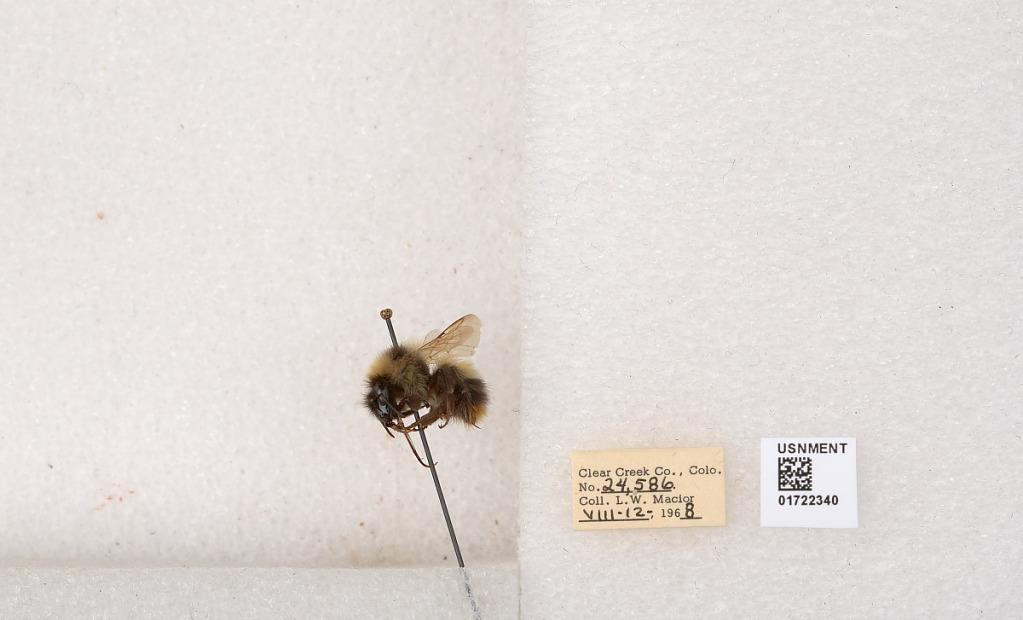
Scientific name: Bombus kirbyellus
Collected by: L. Macior
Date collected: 1968-8-12
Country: United States
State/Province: Colorado
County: Clear Creek
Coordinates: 39.6891, -105.644